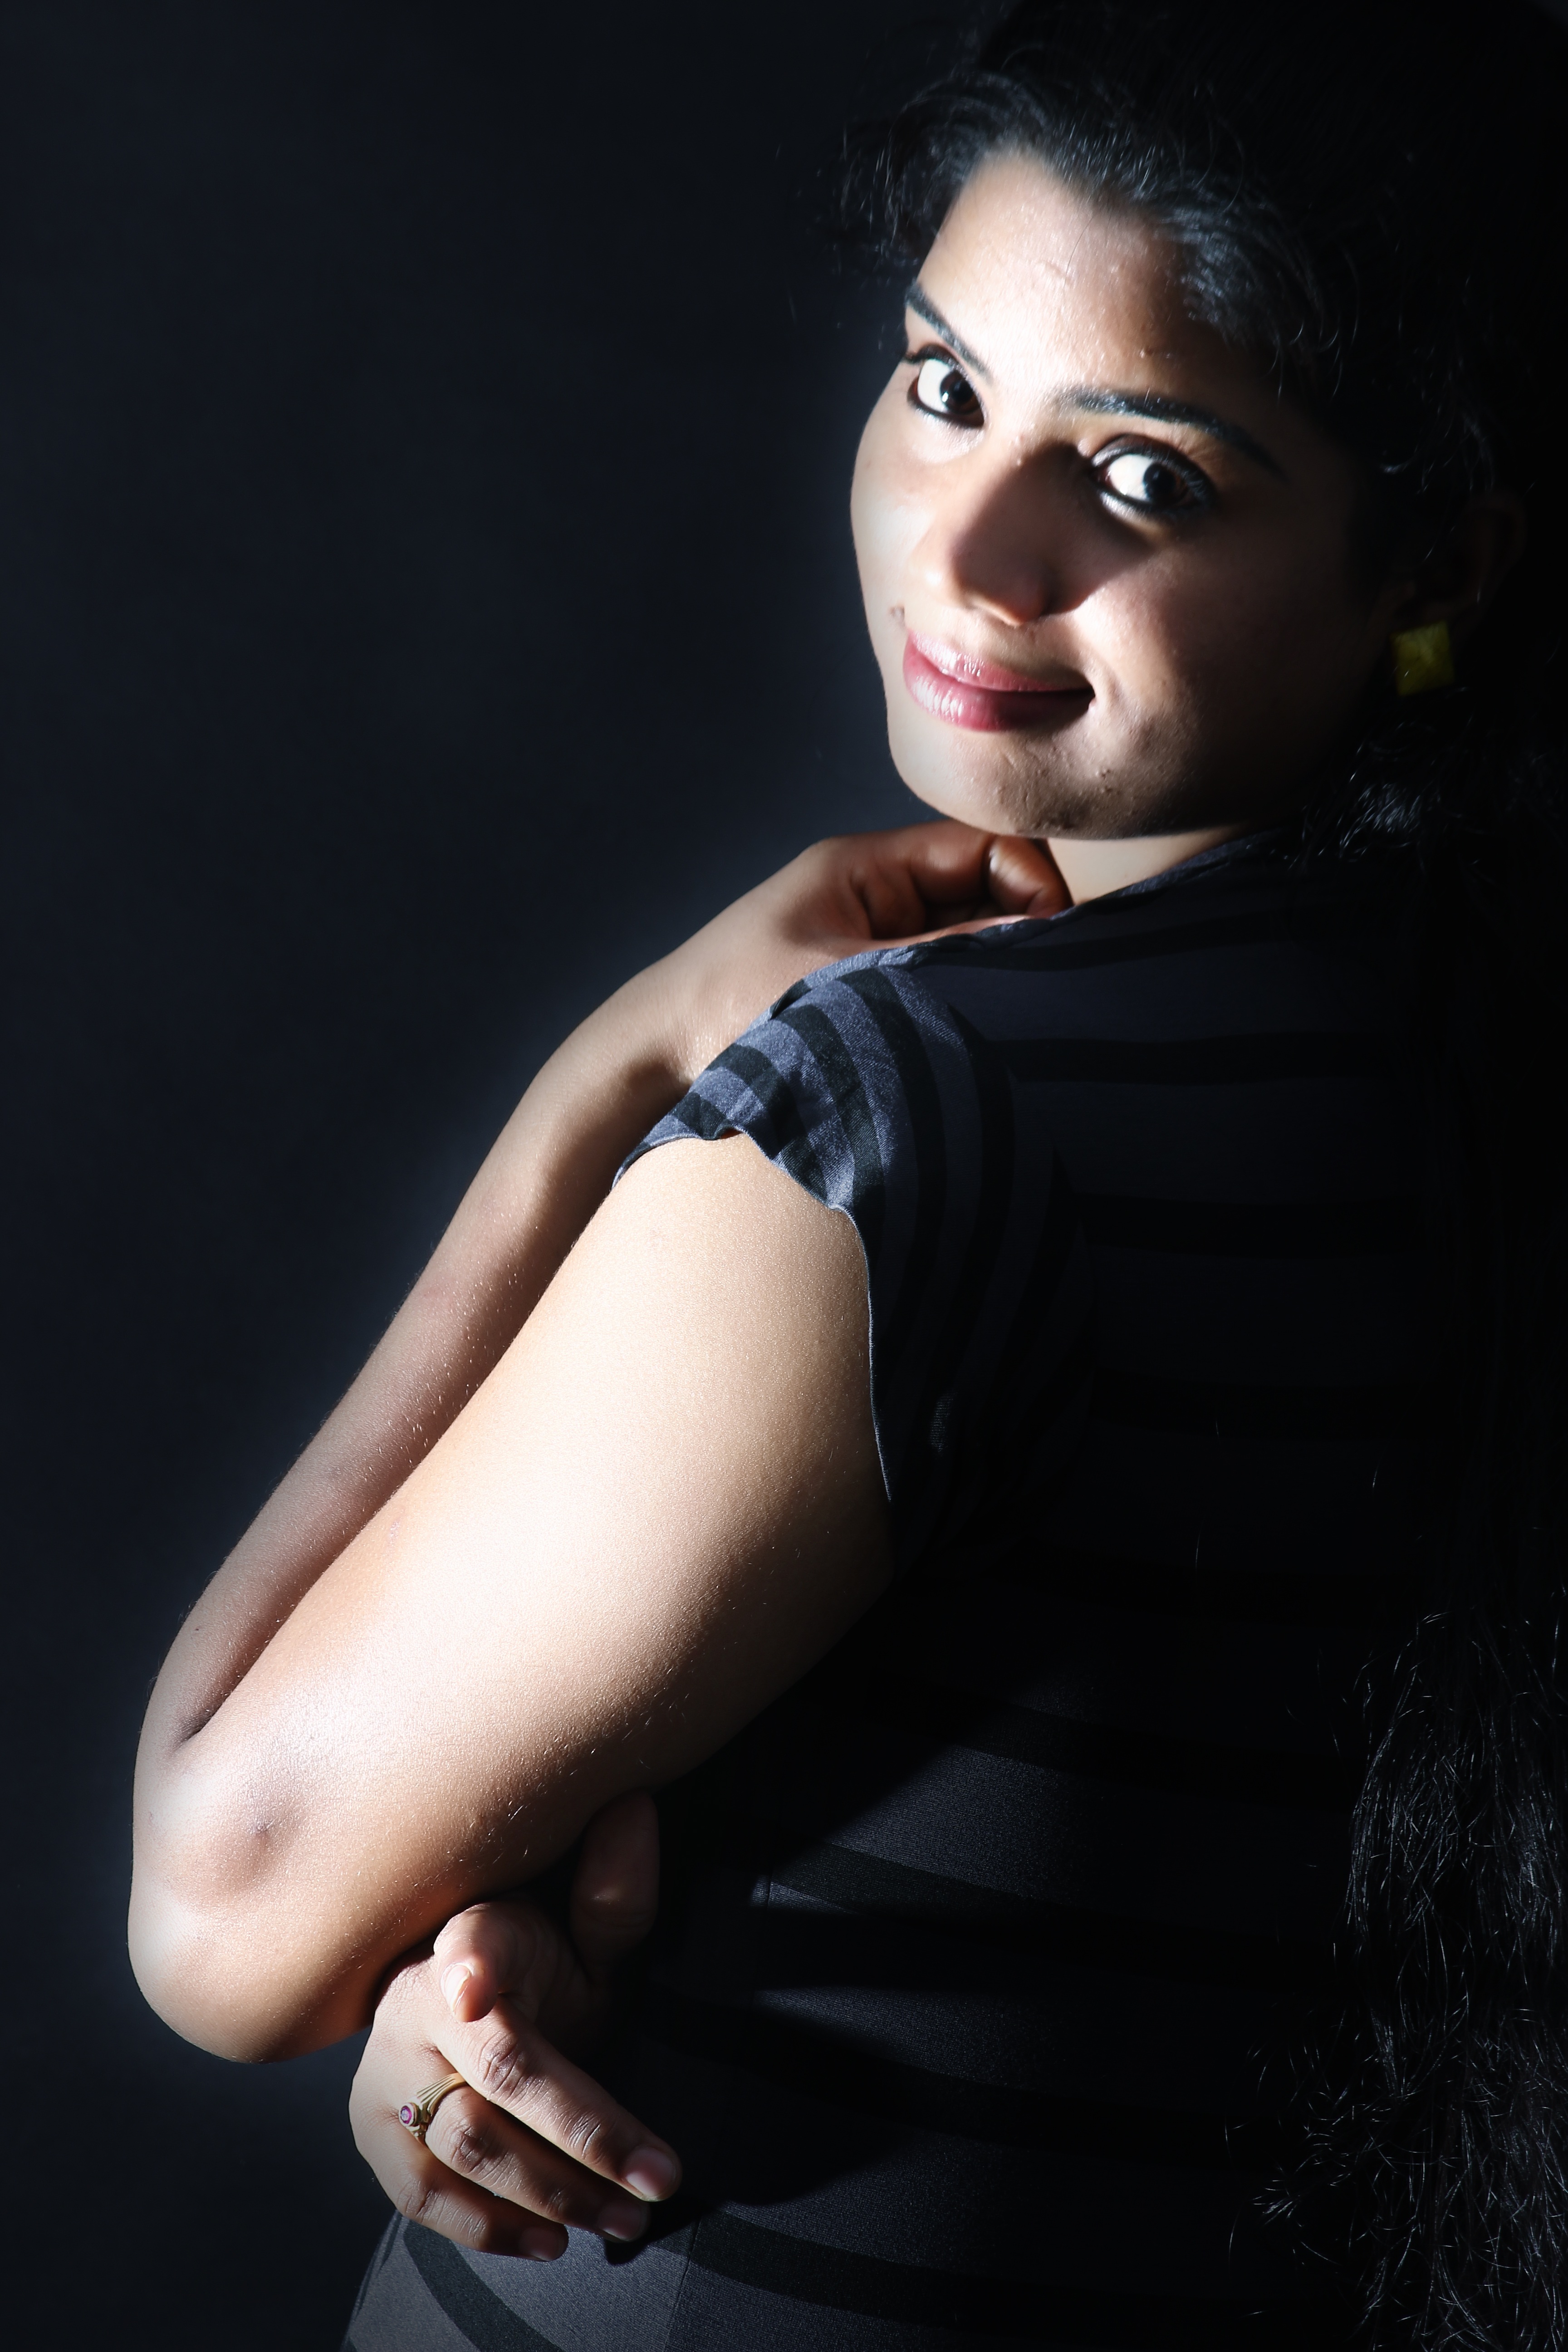
person, girl, woman, hair, white, photography, female, singer, love, portrait, model, young, fashion, black, lady, hairstyle, human body, posing, black hair, luxury, happy, eye, hot, photograph, beauty, passion, style, elegant, body, attractive, glamour, erotic, sensual, desire, sexual, abdomen, photo shoot, brown hair, portrait photography